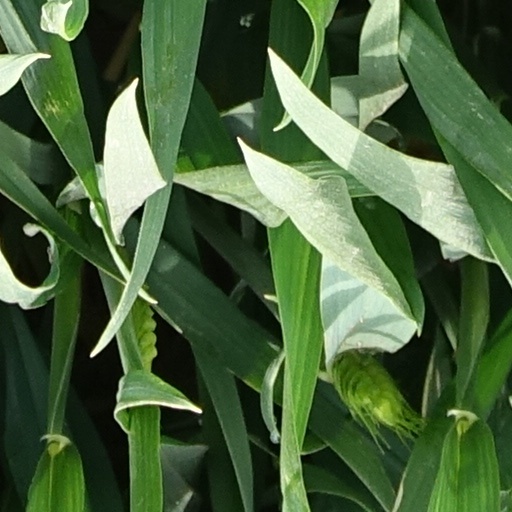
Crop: wheat